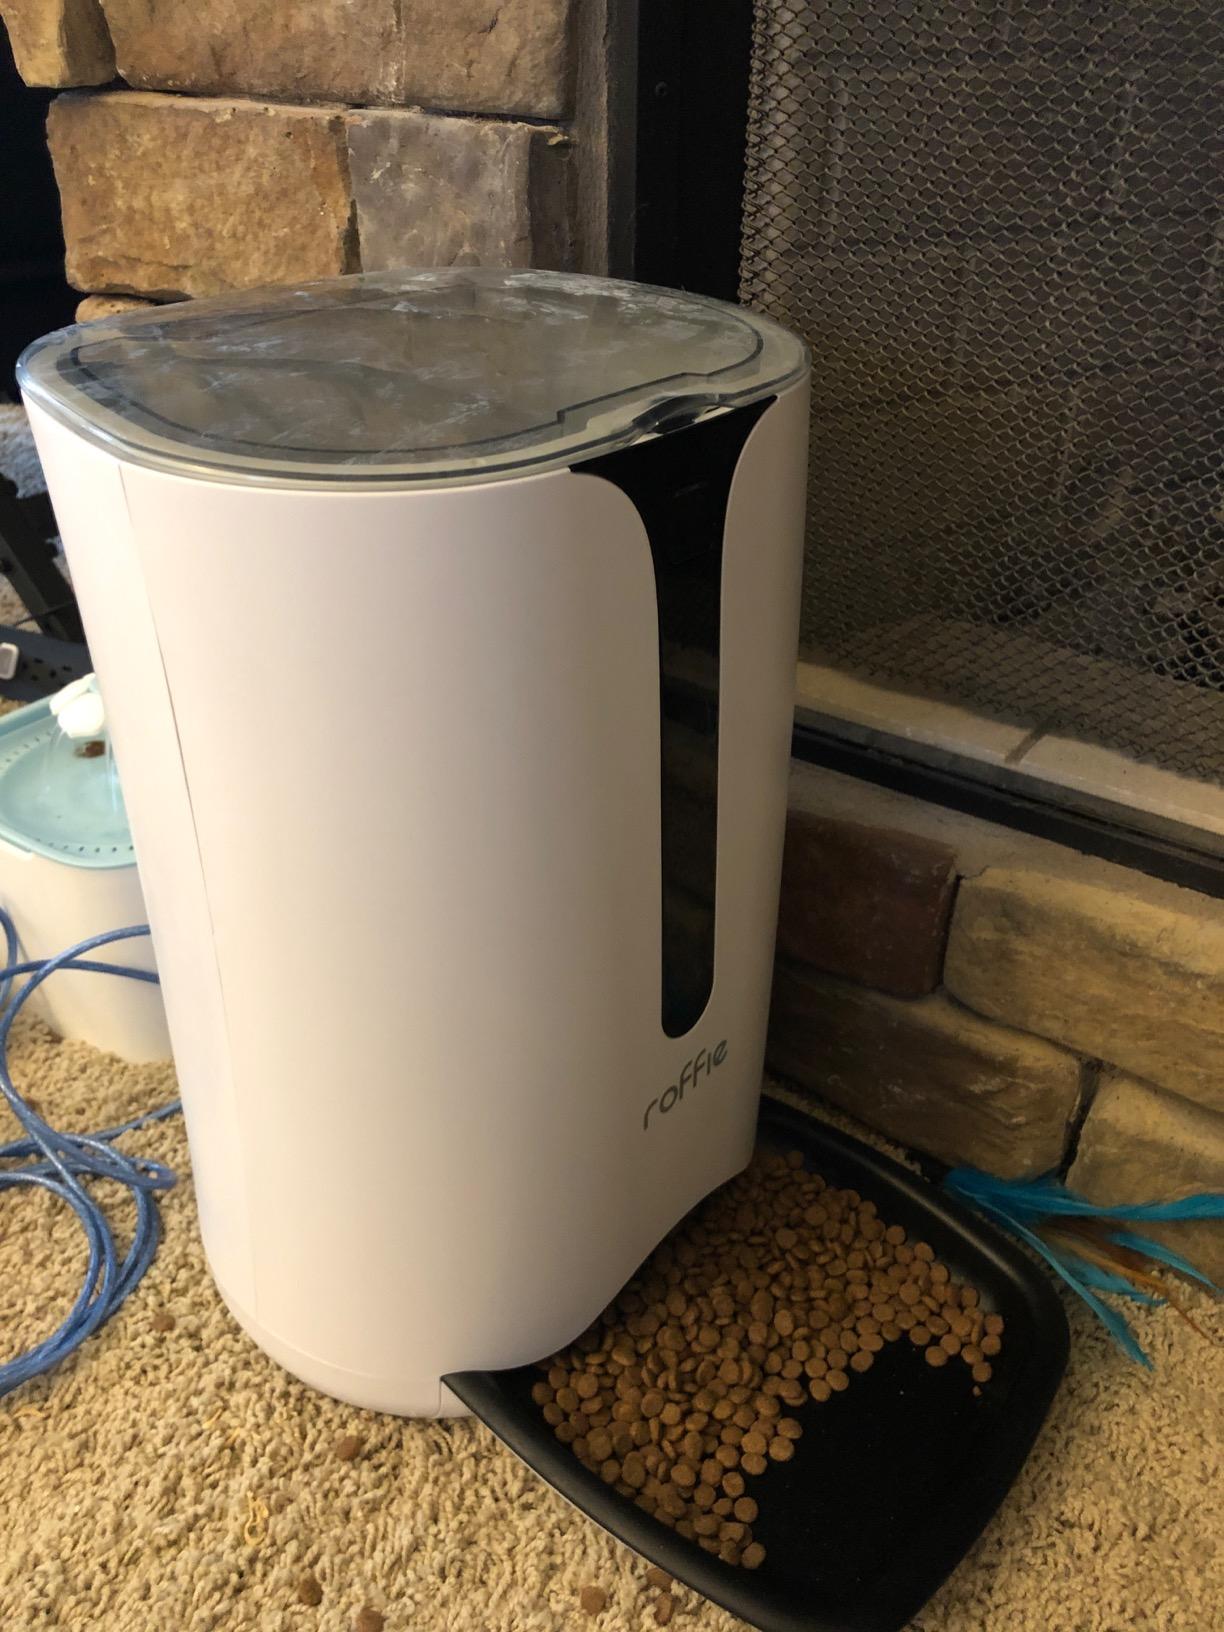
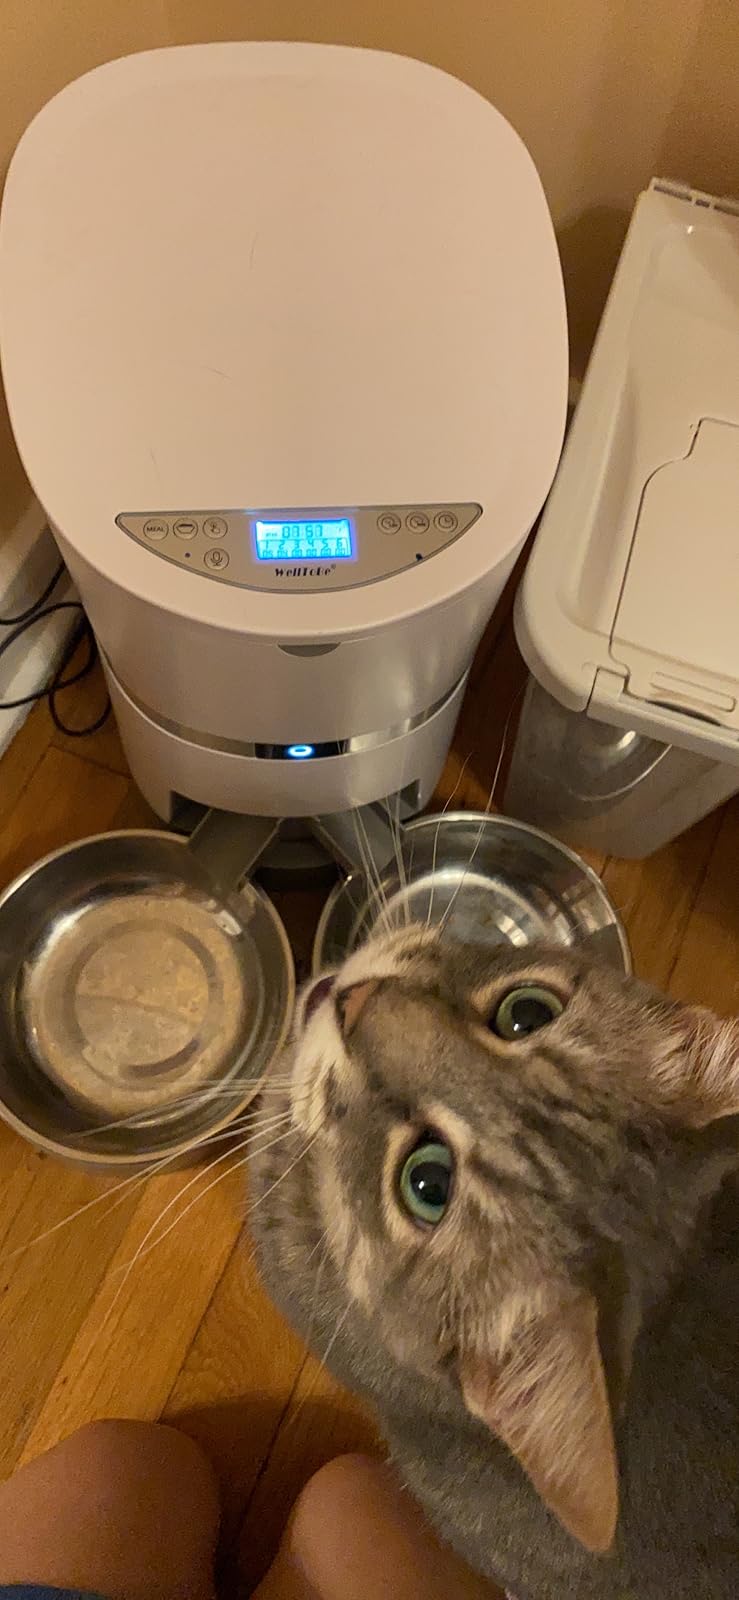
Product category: items_feeder
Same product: no